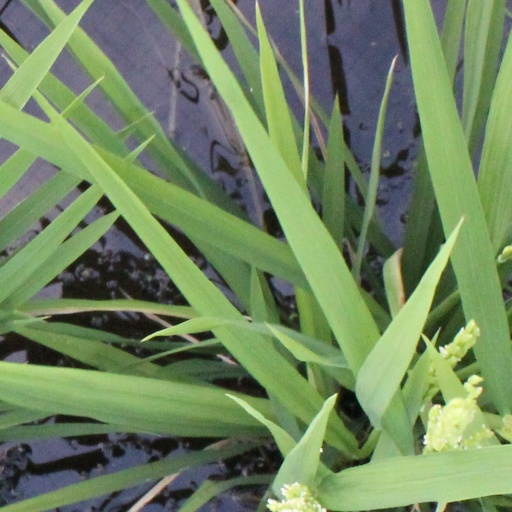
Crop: rice